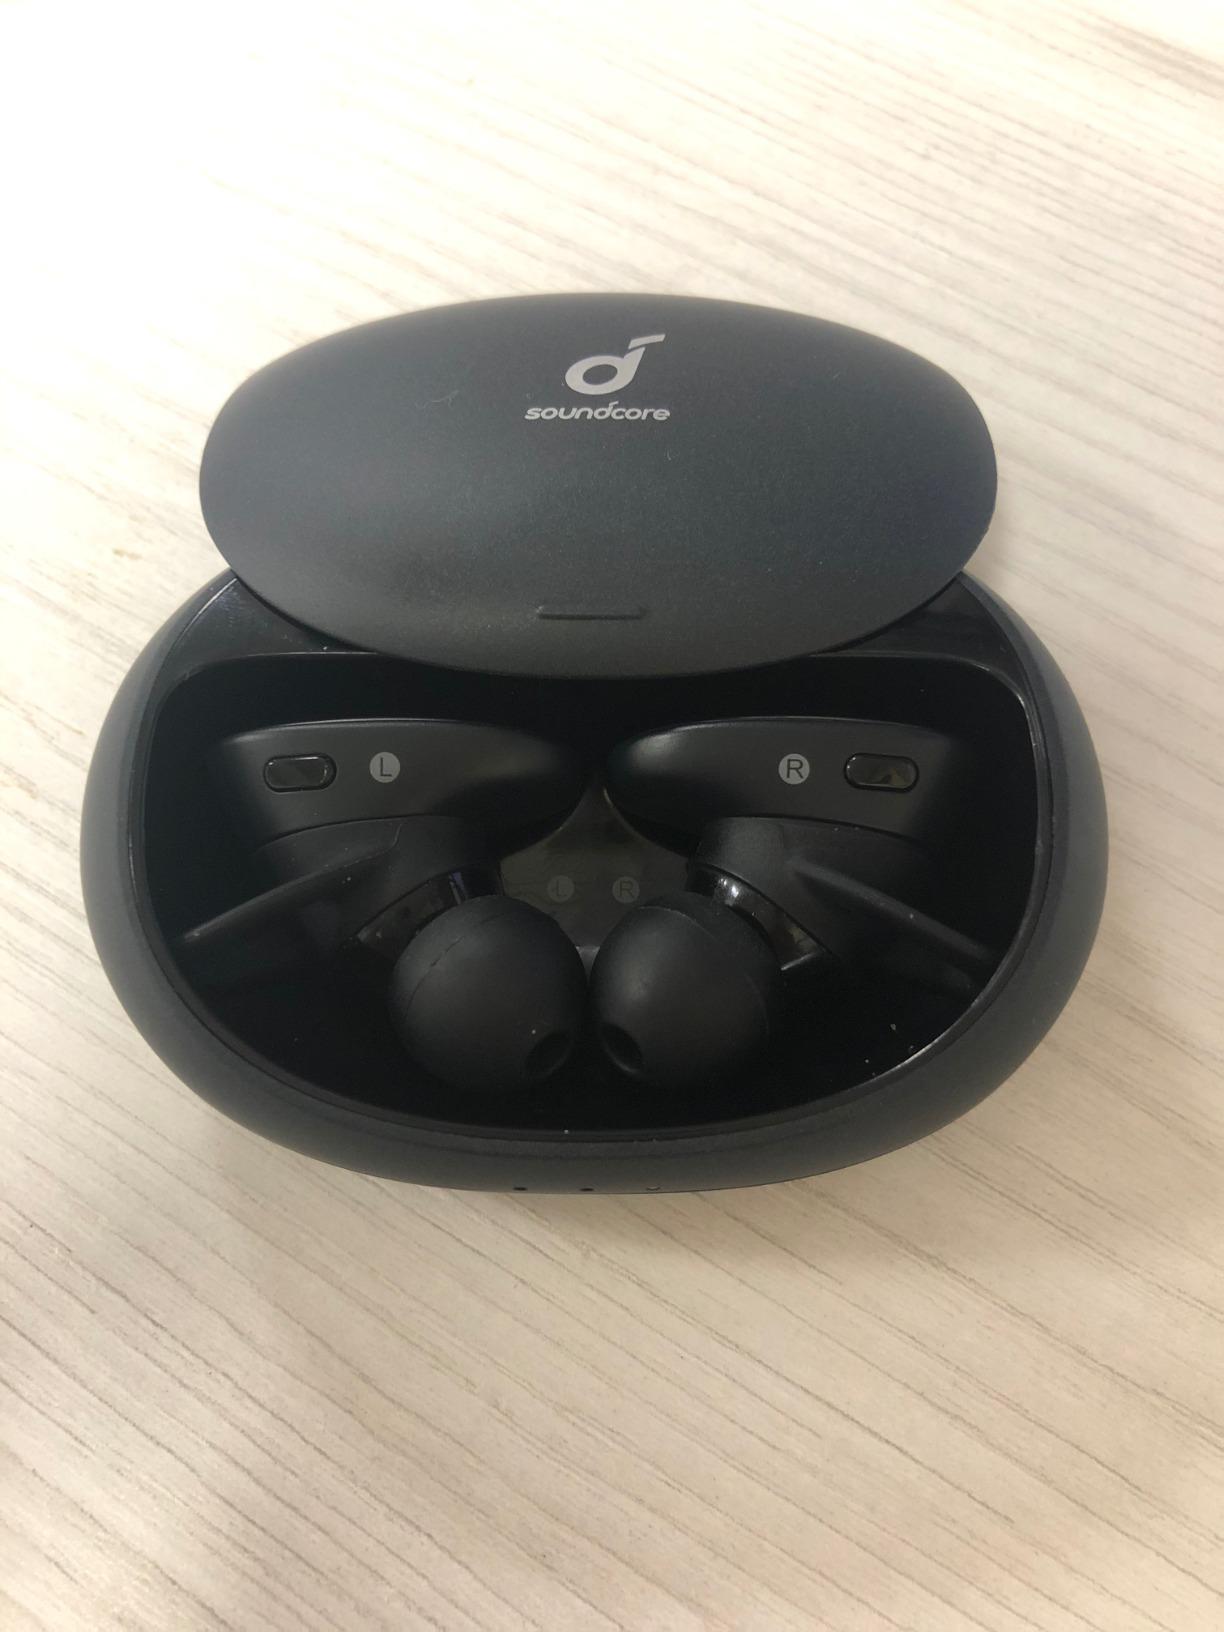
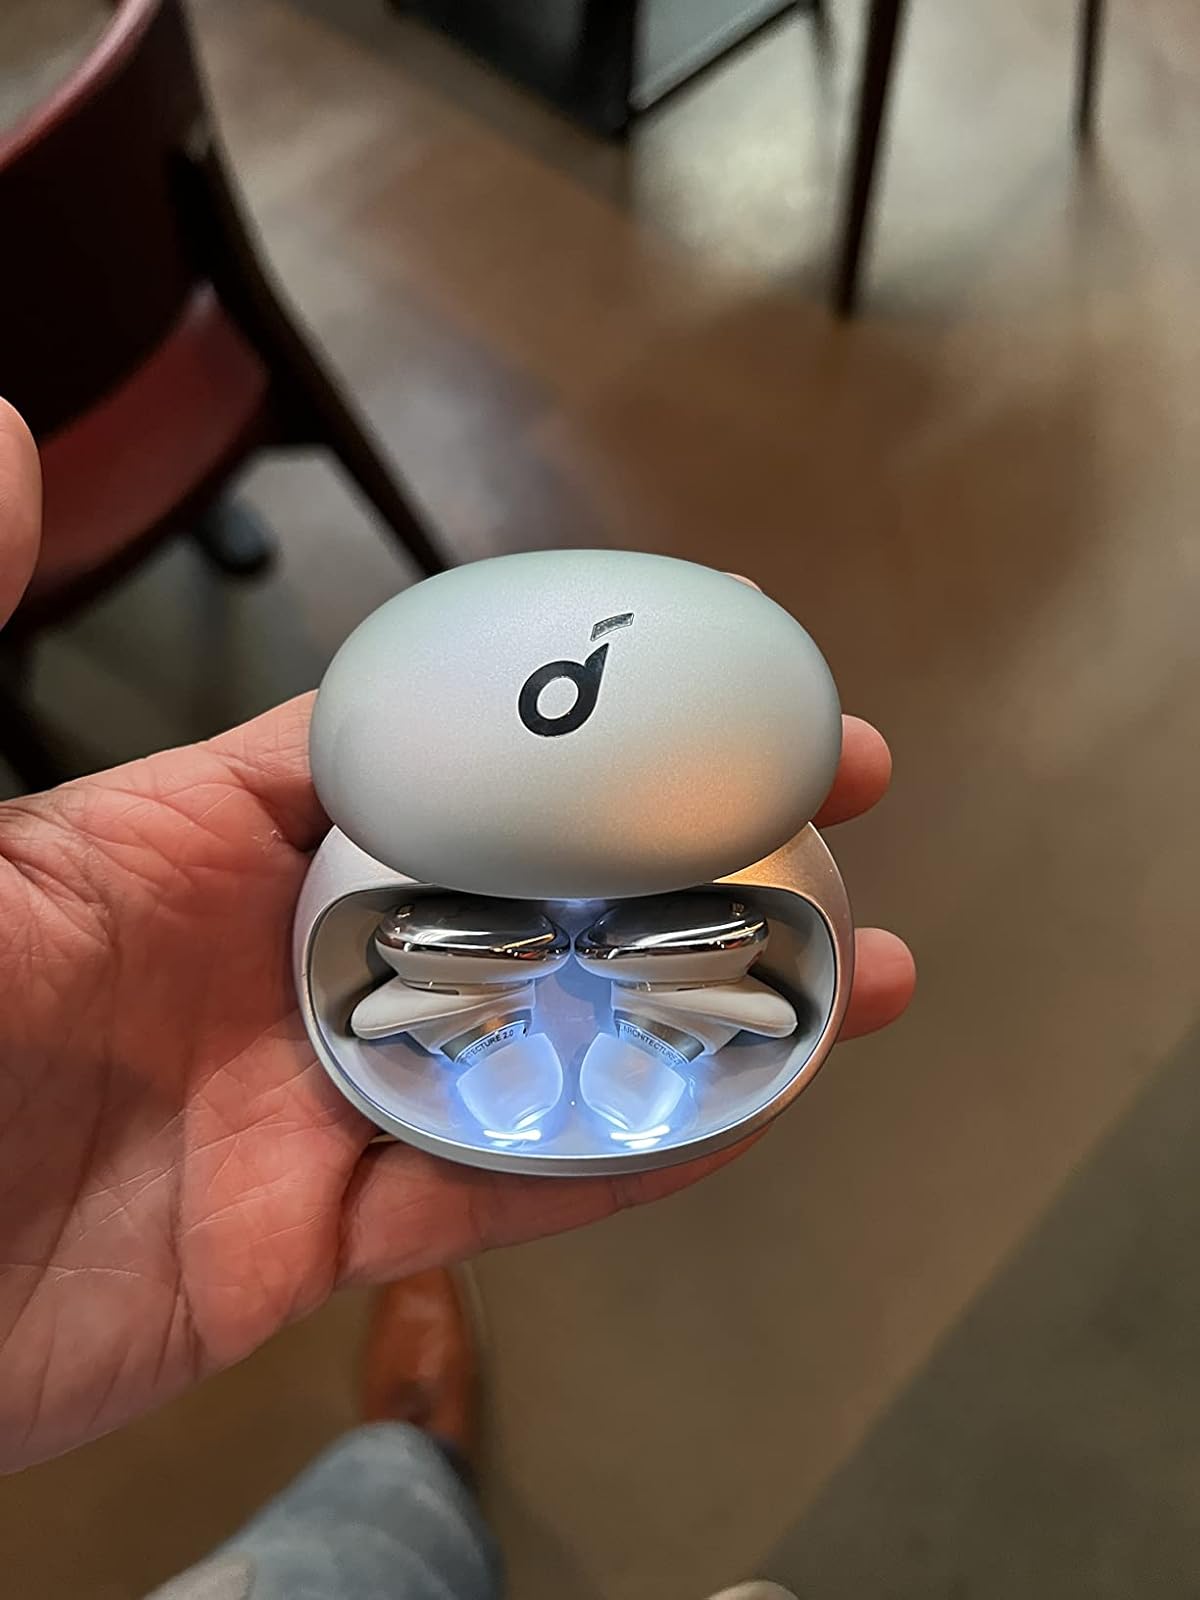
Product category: earbuds
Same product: no